History of Sardinia

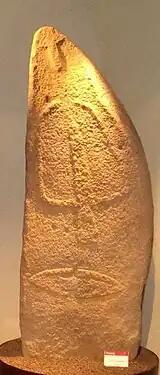
Statue menhir from Laconi

Archaeological evidence of prehistoric human settlement on the island of Sardinia is present in the form of nuraghes and other prehistoric monuments, which dot the land. The recorded history of Sardinia begins with its contacts with the various people who sought to dominate western Mediterranean trade in classical antiquity: Phoenicians, Punics and Romans. Initially under the political and economic alliance with the Phoenician cities, it was partly conquered by Carthage in the late 6th century BC and then entirely by Rome after the First Punic War (230 BC). The island was included for centuries in the Roman province of Sardinia and Corsica, which would be incorporated into the diocese of "Italia suburbicaria" in 3rd and 7th centuries.